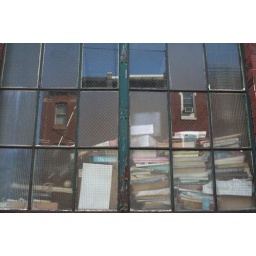
books in window